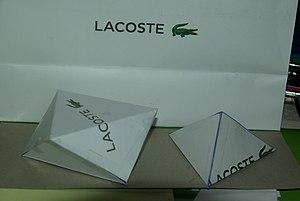
Une décomposition du cube en parties de même hauteur
En géométrie euclidienne, un cube est un prisme dont toutes les faces sont carrées donc égales et superposables. Le cube figure parmi les solides les plus remarquables de l'espace. C'est le seul des cinq solides de Platon, ayant exactement 6 faces, 12 arêtes et 8 sommets. Son autre nom est « hexaèdre régulier ».